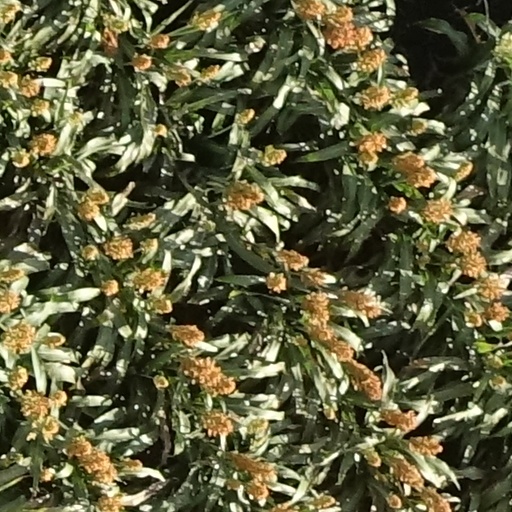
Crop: sorghum